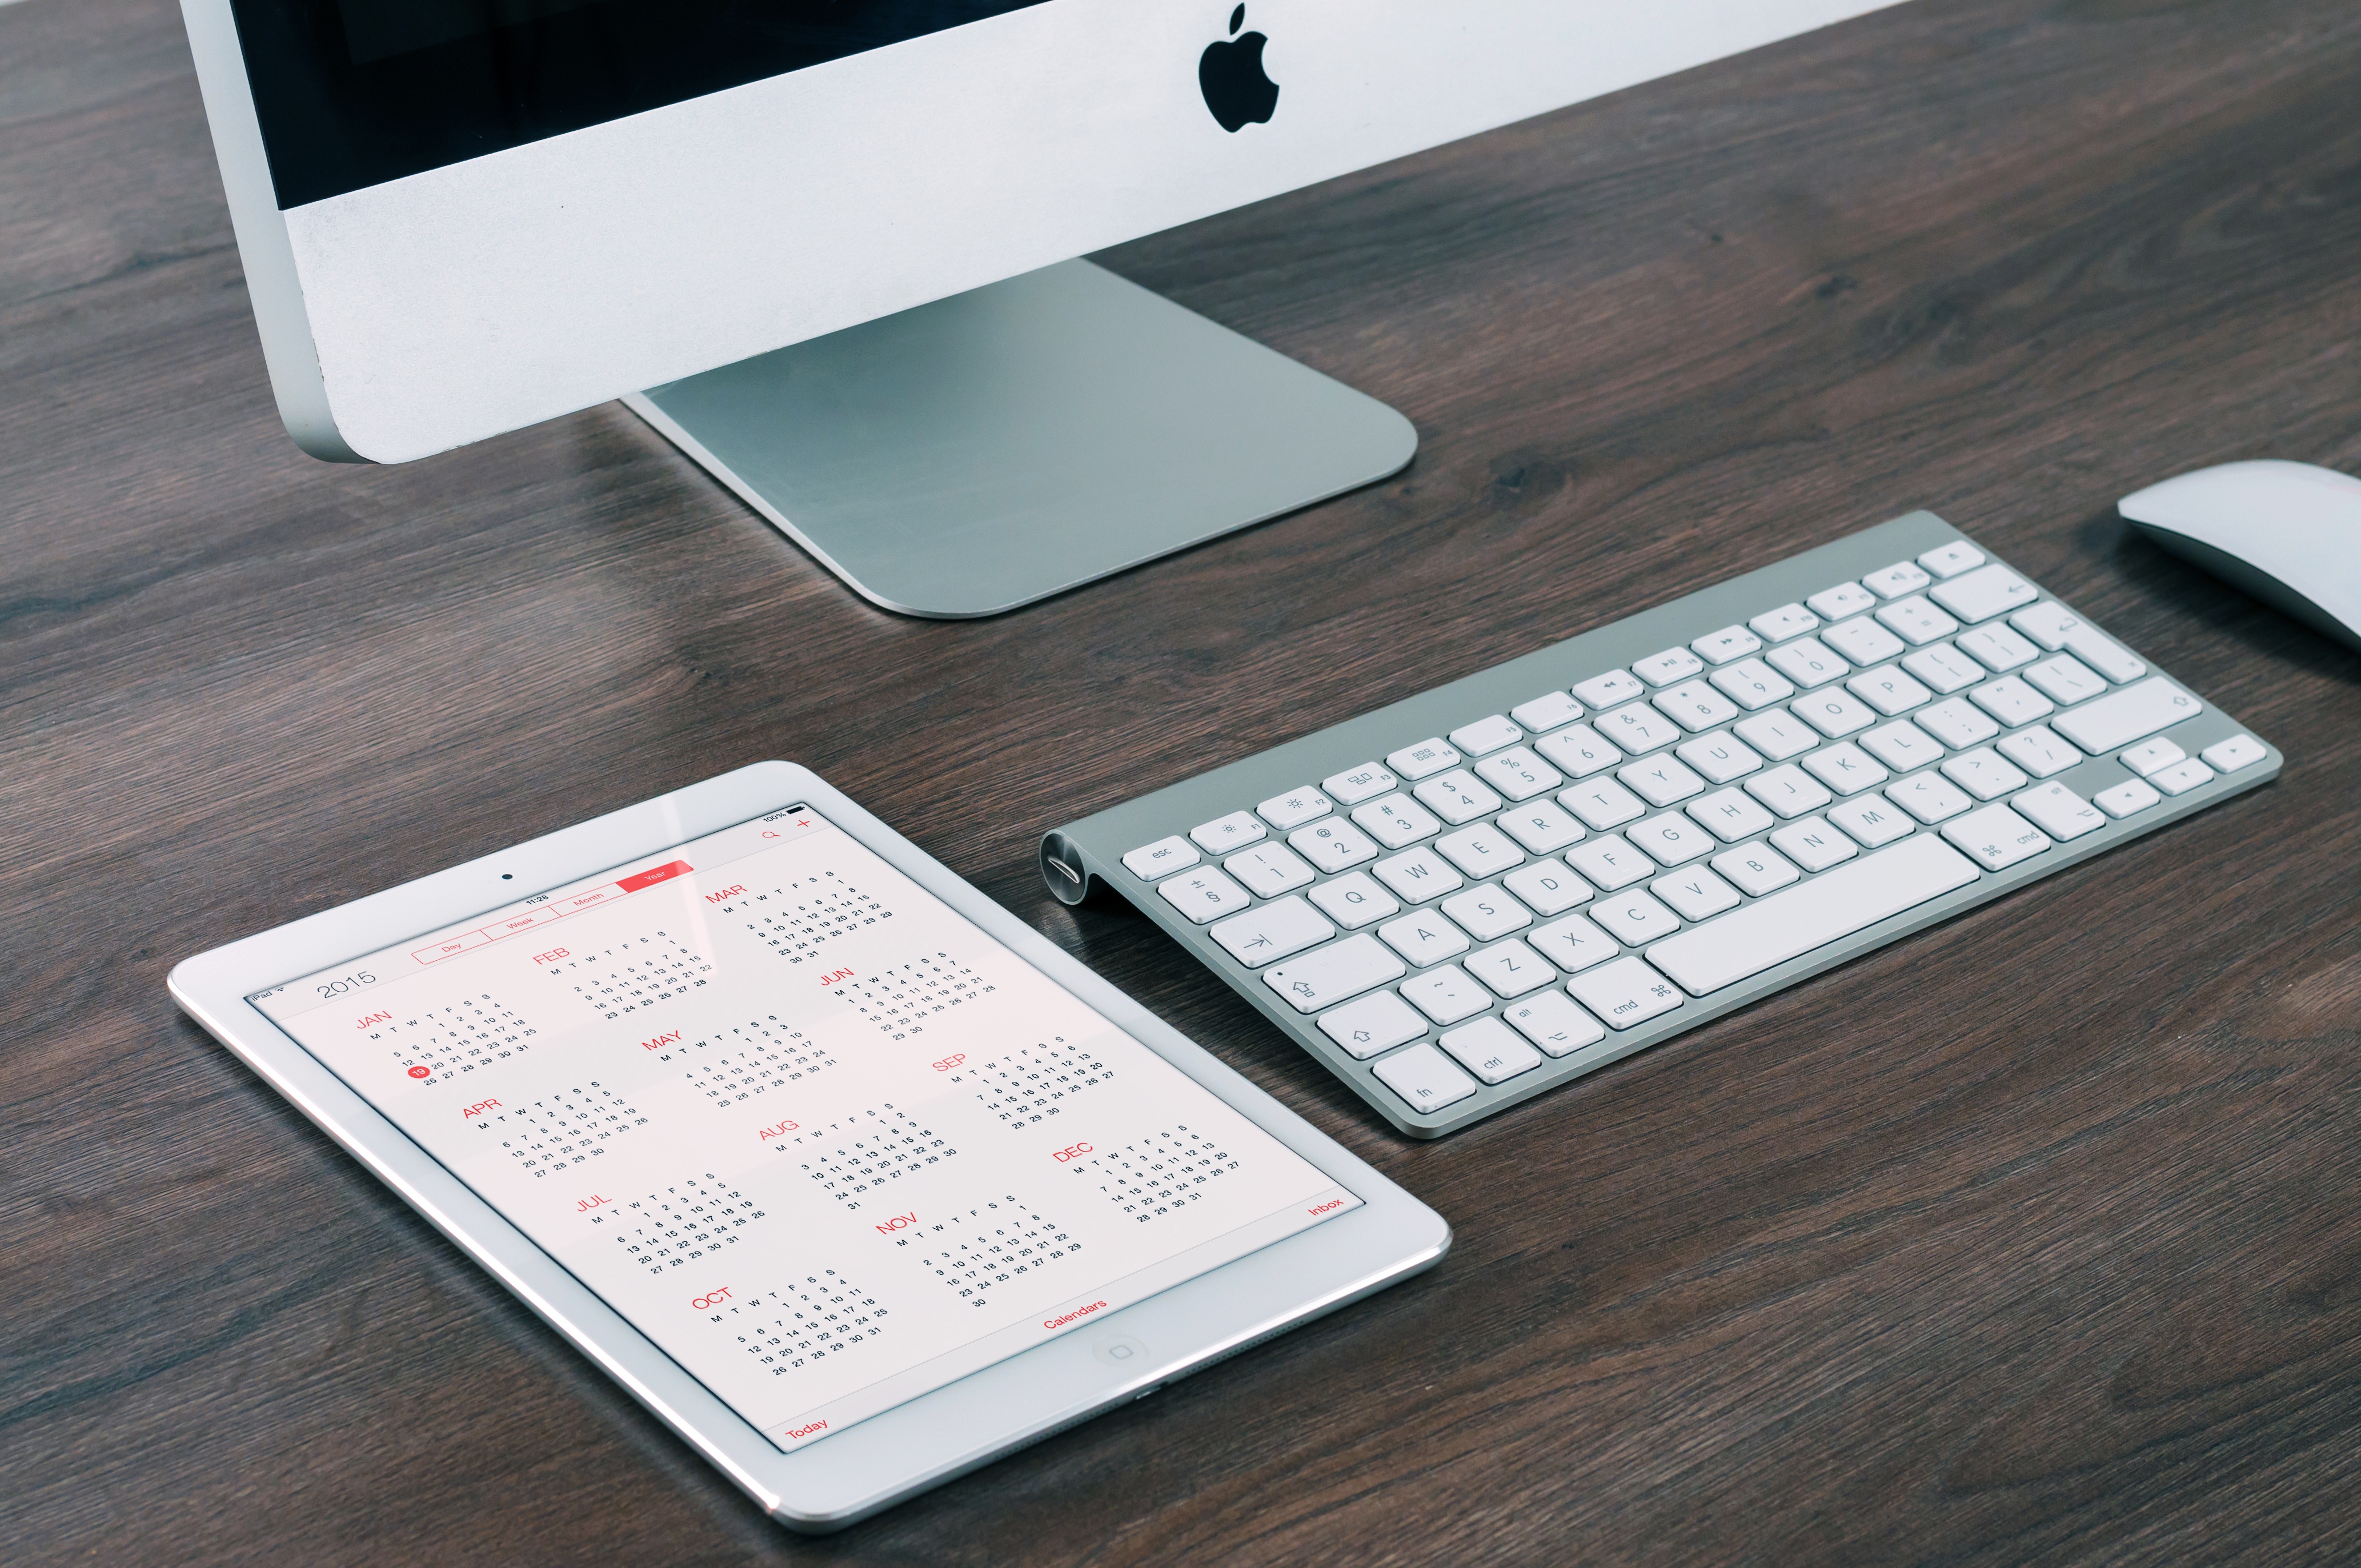
desk, computer, writing, apple, table, keyboard, ipad, technology, tablet, furniture, brand, imac, display, calendar, months, app, dates, computer keyboard, magic mouse, public domain images